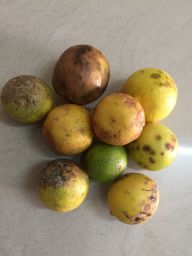
Fruit: Lime
Quality: Bad